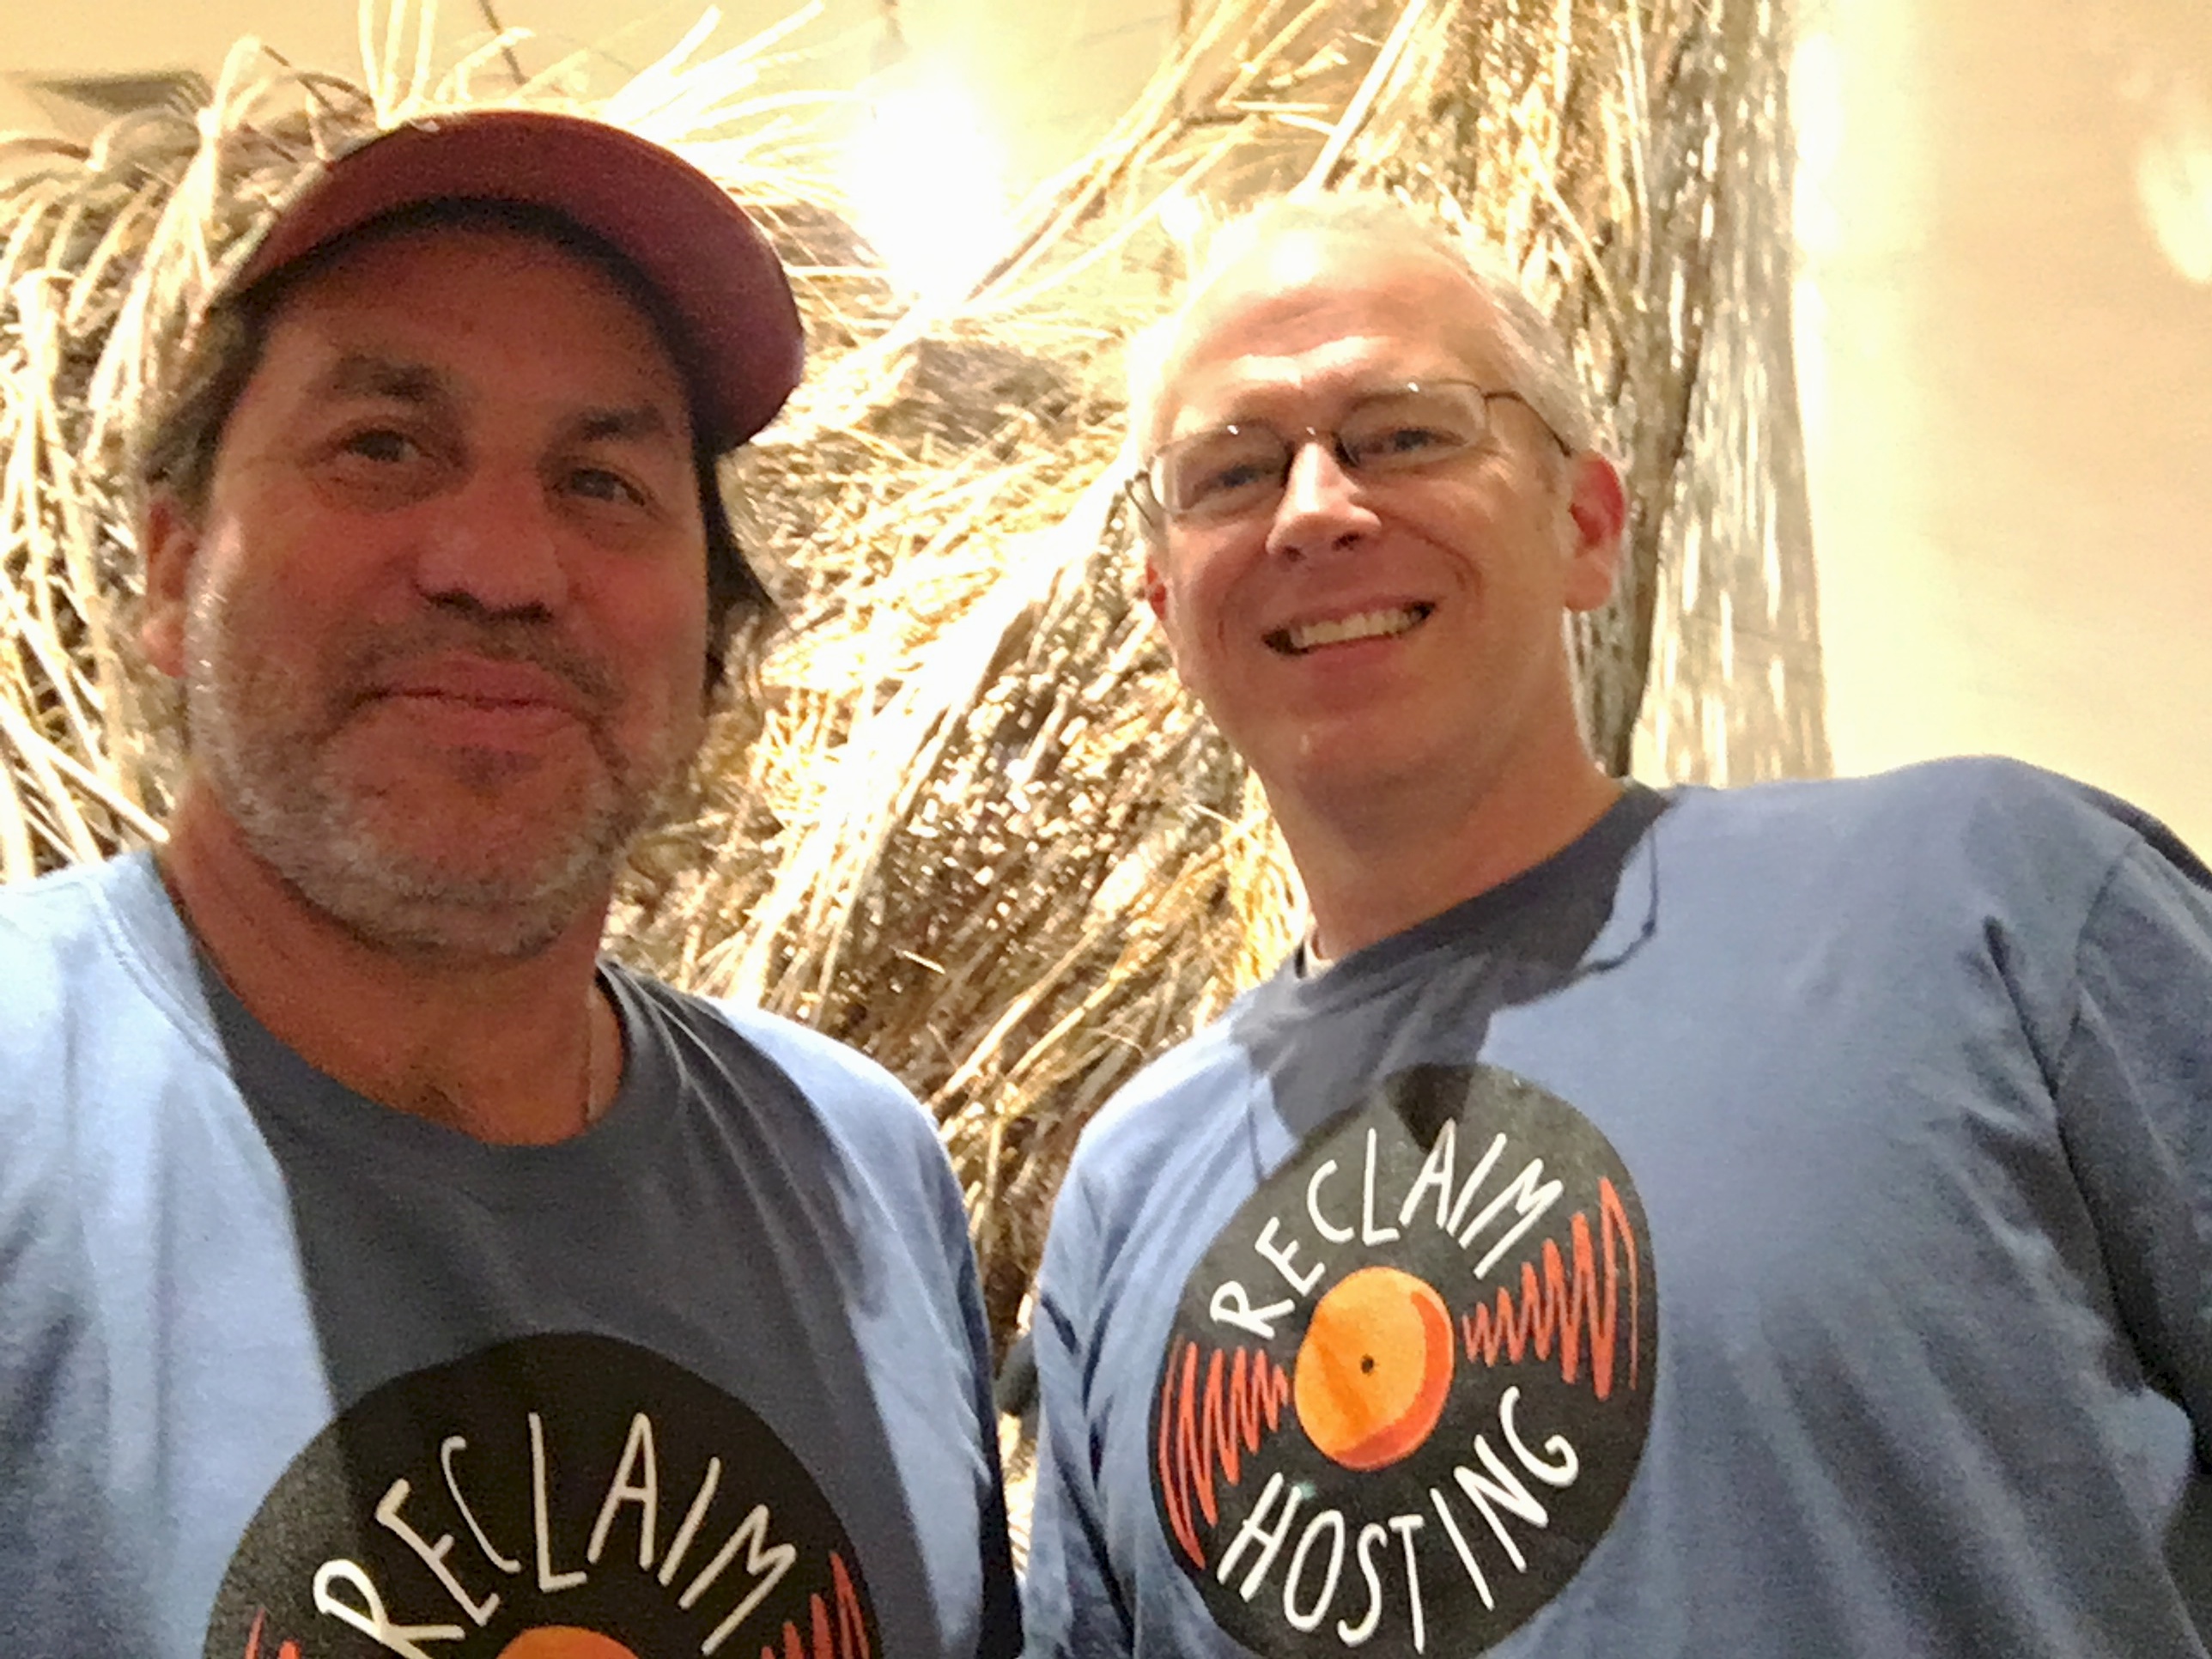
person, people